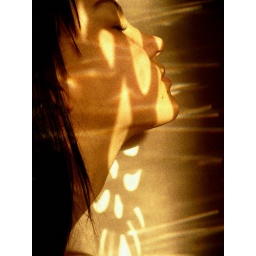
I was against the wall near my door at around two thirty. The light gleams like this everyday.